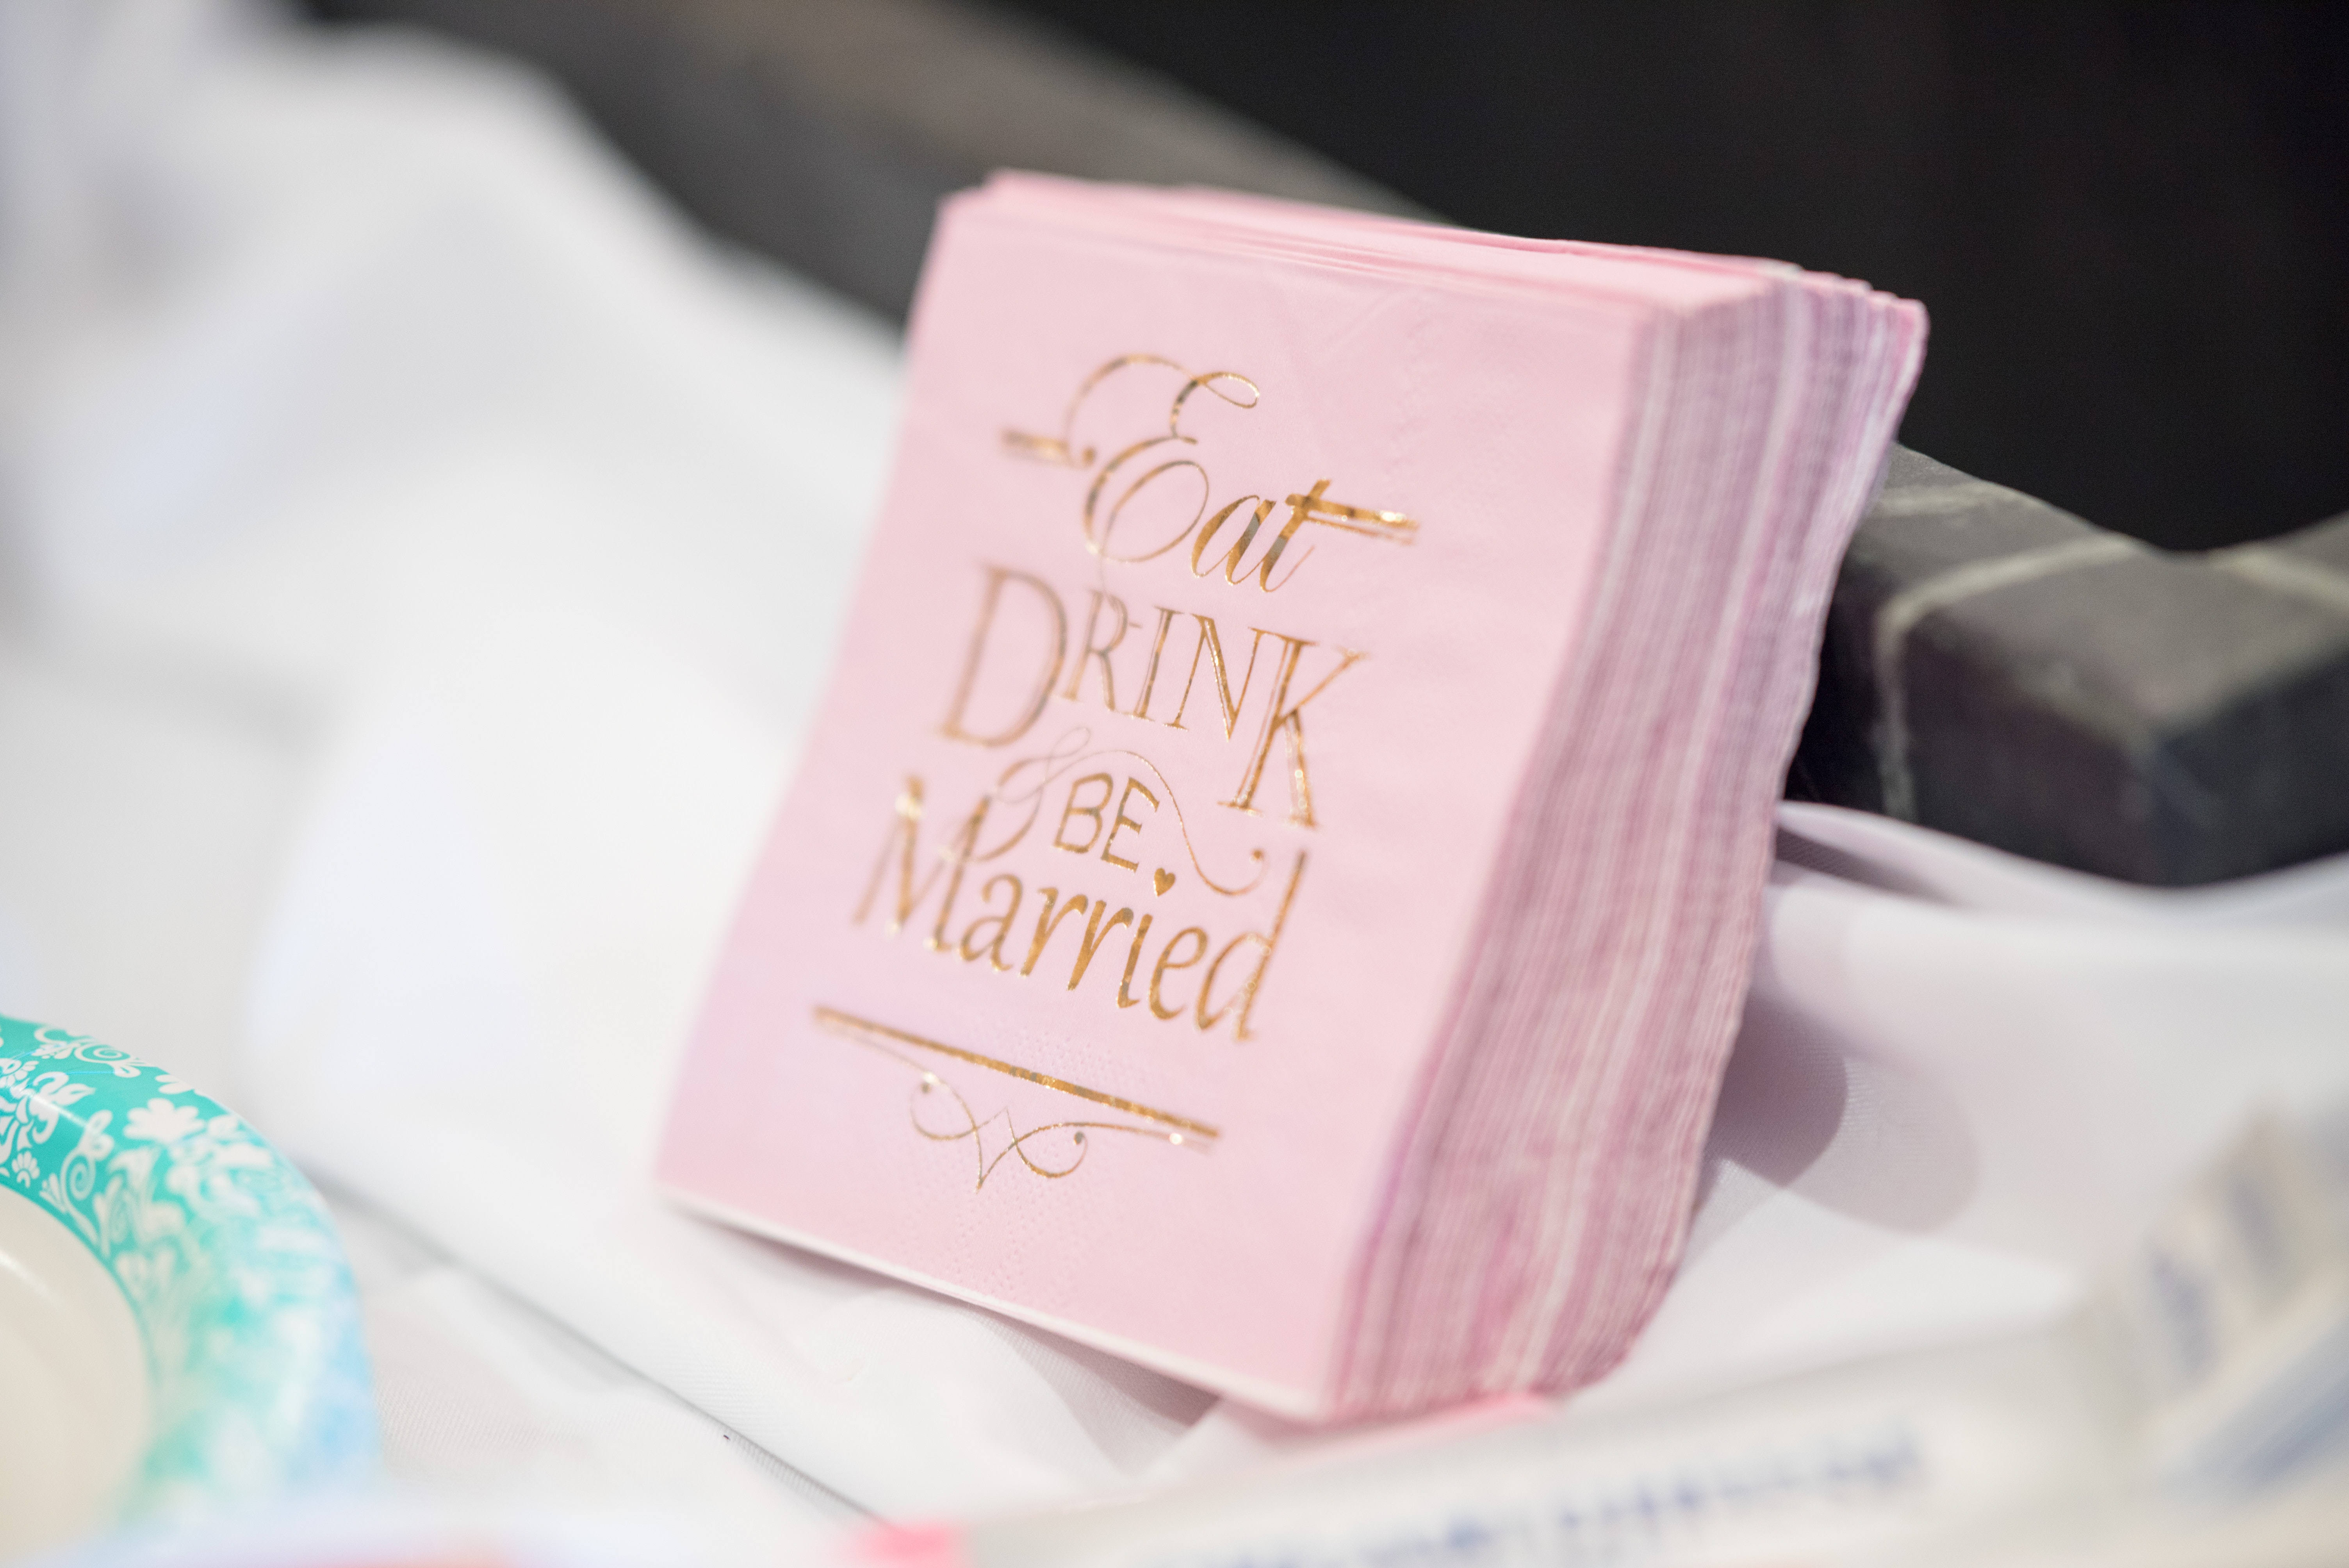
pink, Material property, wedding favors, party favor, place card